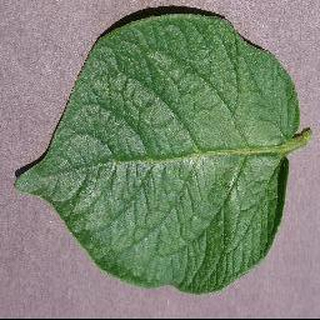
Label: healthy_potato